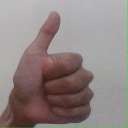
अक्षर: थ